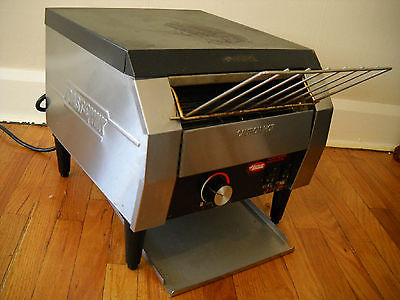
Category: toaster